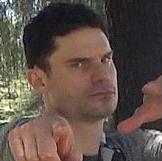
Age: 31